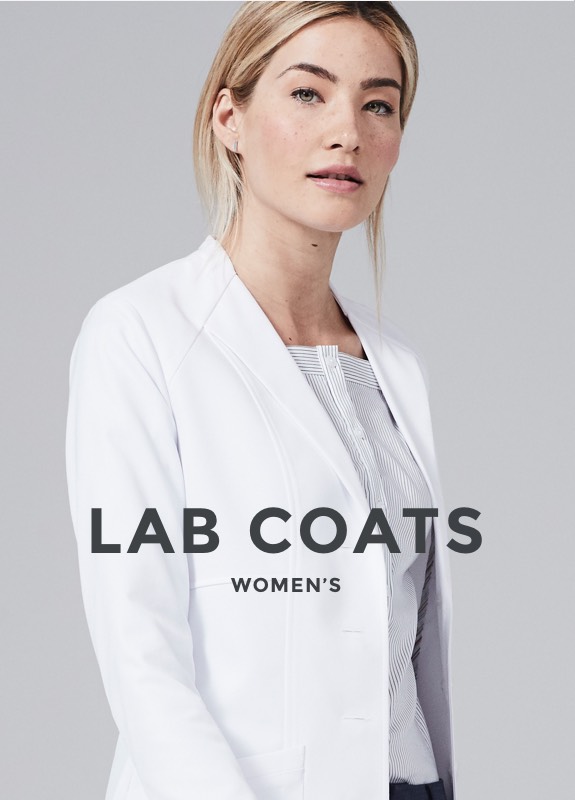
Gender: women